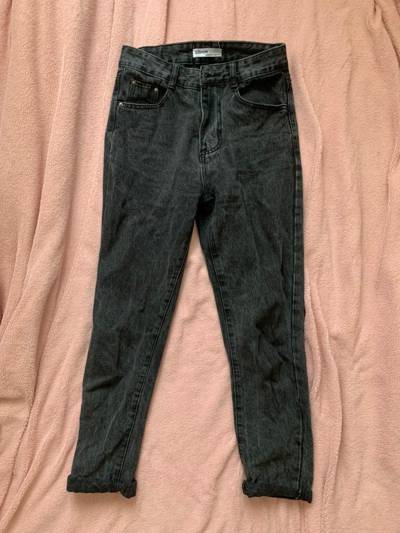
Waste category: clothes